Washington Monument

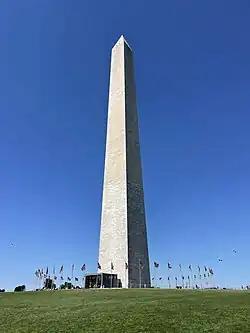
The Washington Monument in Washington, D.C., in 2022

The Washington Monument is an obelisk on the National Mall in Washington, D.C., built to commemorate George Washington, a Founding Father of the United States, victorious commander-in-chief of the Continental Army from 1775 to 1783 in the American Revolutionary War, and the first president of the United States from 1789 to 1797. Standing east of the Reflecting Pool and the Lincoln Memorial, the monument is made of bluestone gneiss for the foundation and of granite for the construction. The outside facing consists, due to the interrupted building process, of three different kinds of white marble: in the lower third, marble from Baltimore County, Maryland, followed by a narrow zone of marble from Sheffield, Massachusetts, and, in the upper part, the so-called Cockeysville Marble. Both "Maryland Marbles" came from the "lost" Irish Quarry Town of "New Texas". The monument stands tall, according to U.S. National Geodetic Survey measurements in 2013 and 2014. It is the third tallest monumental column in the world, trailing only the Juche Tower in Pyongyang, North Korea (560 ft/170 m), and the San Jacinto Monument in Houston, Texas (567.31 ft/172.92 m). It was the world's tallest structure between 1884 and 1889, after which it was overtaken by the Eiffel Tower, in Paris. Previously, the tallest structures were Lincoln Cathedral (1311–1548; 525 ft/160 m) and Cologne Cathedral (1880–1884; 515 ft/157 m).